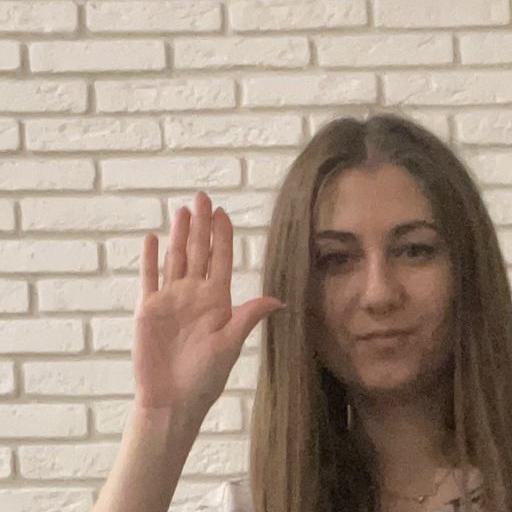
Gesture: stop